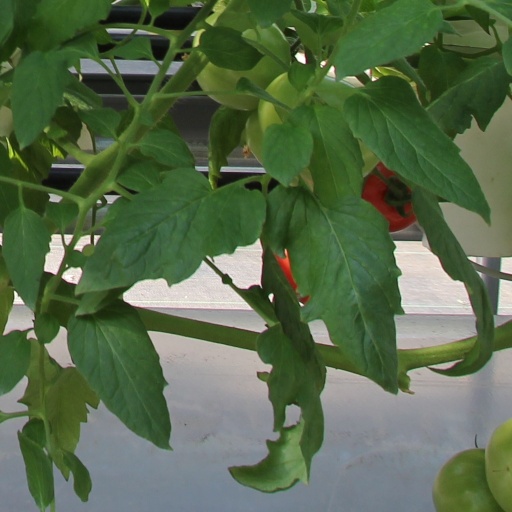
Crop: tomato